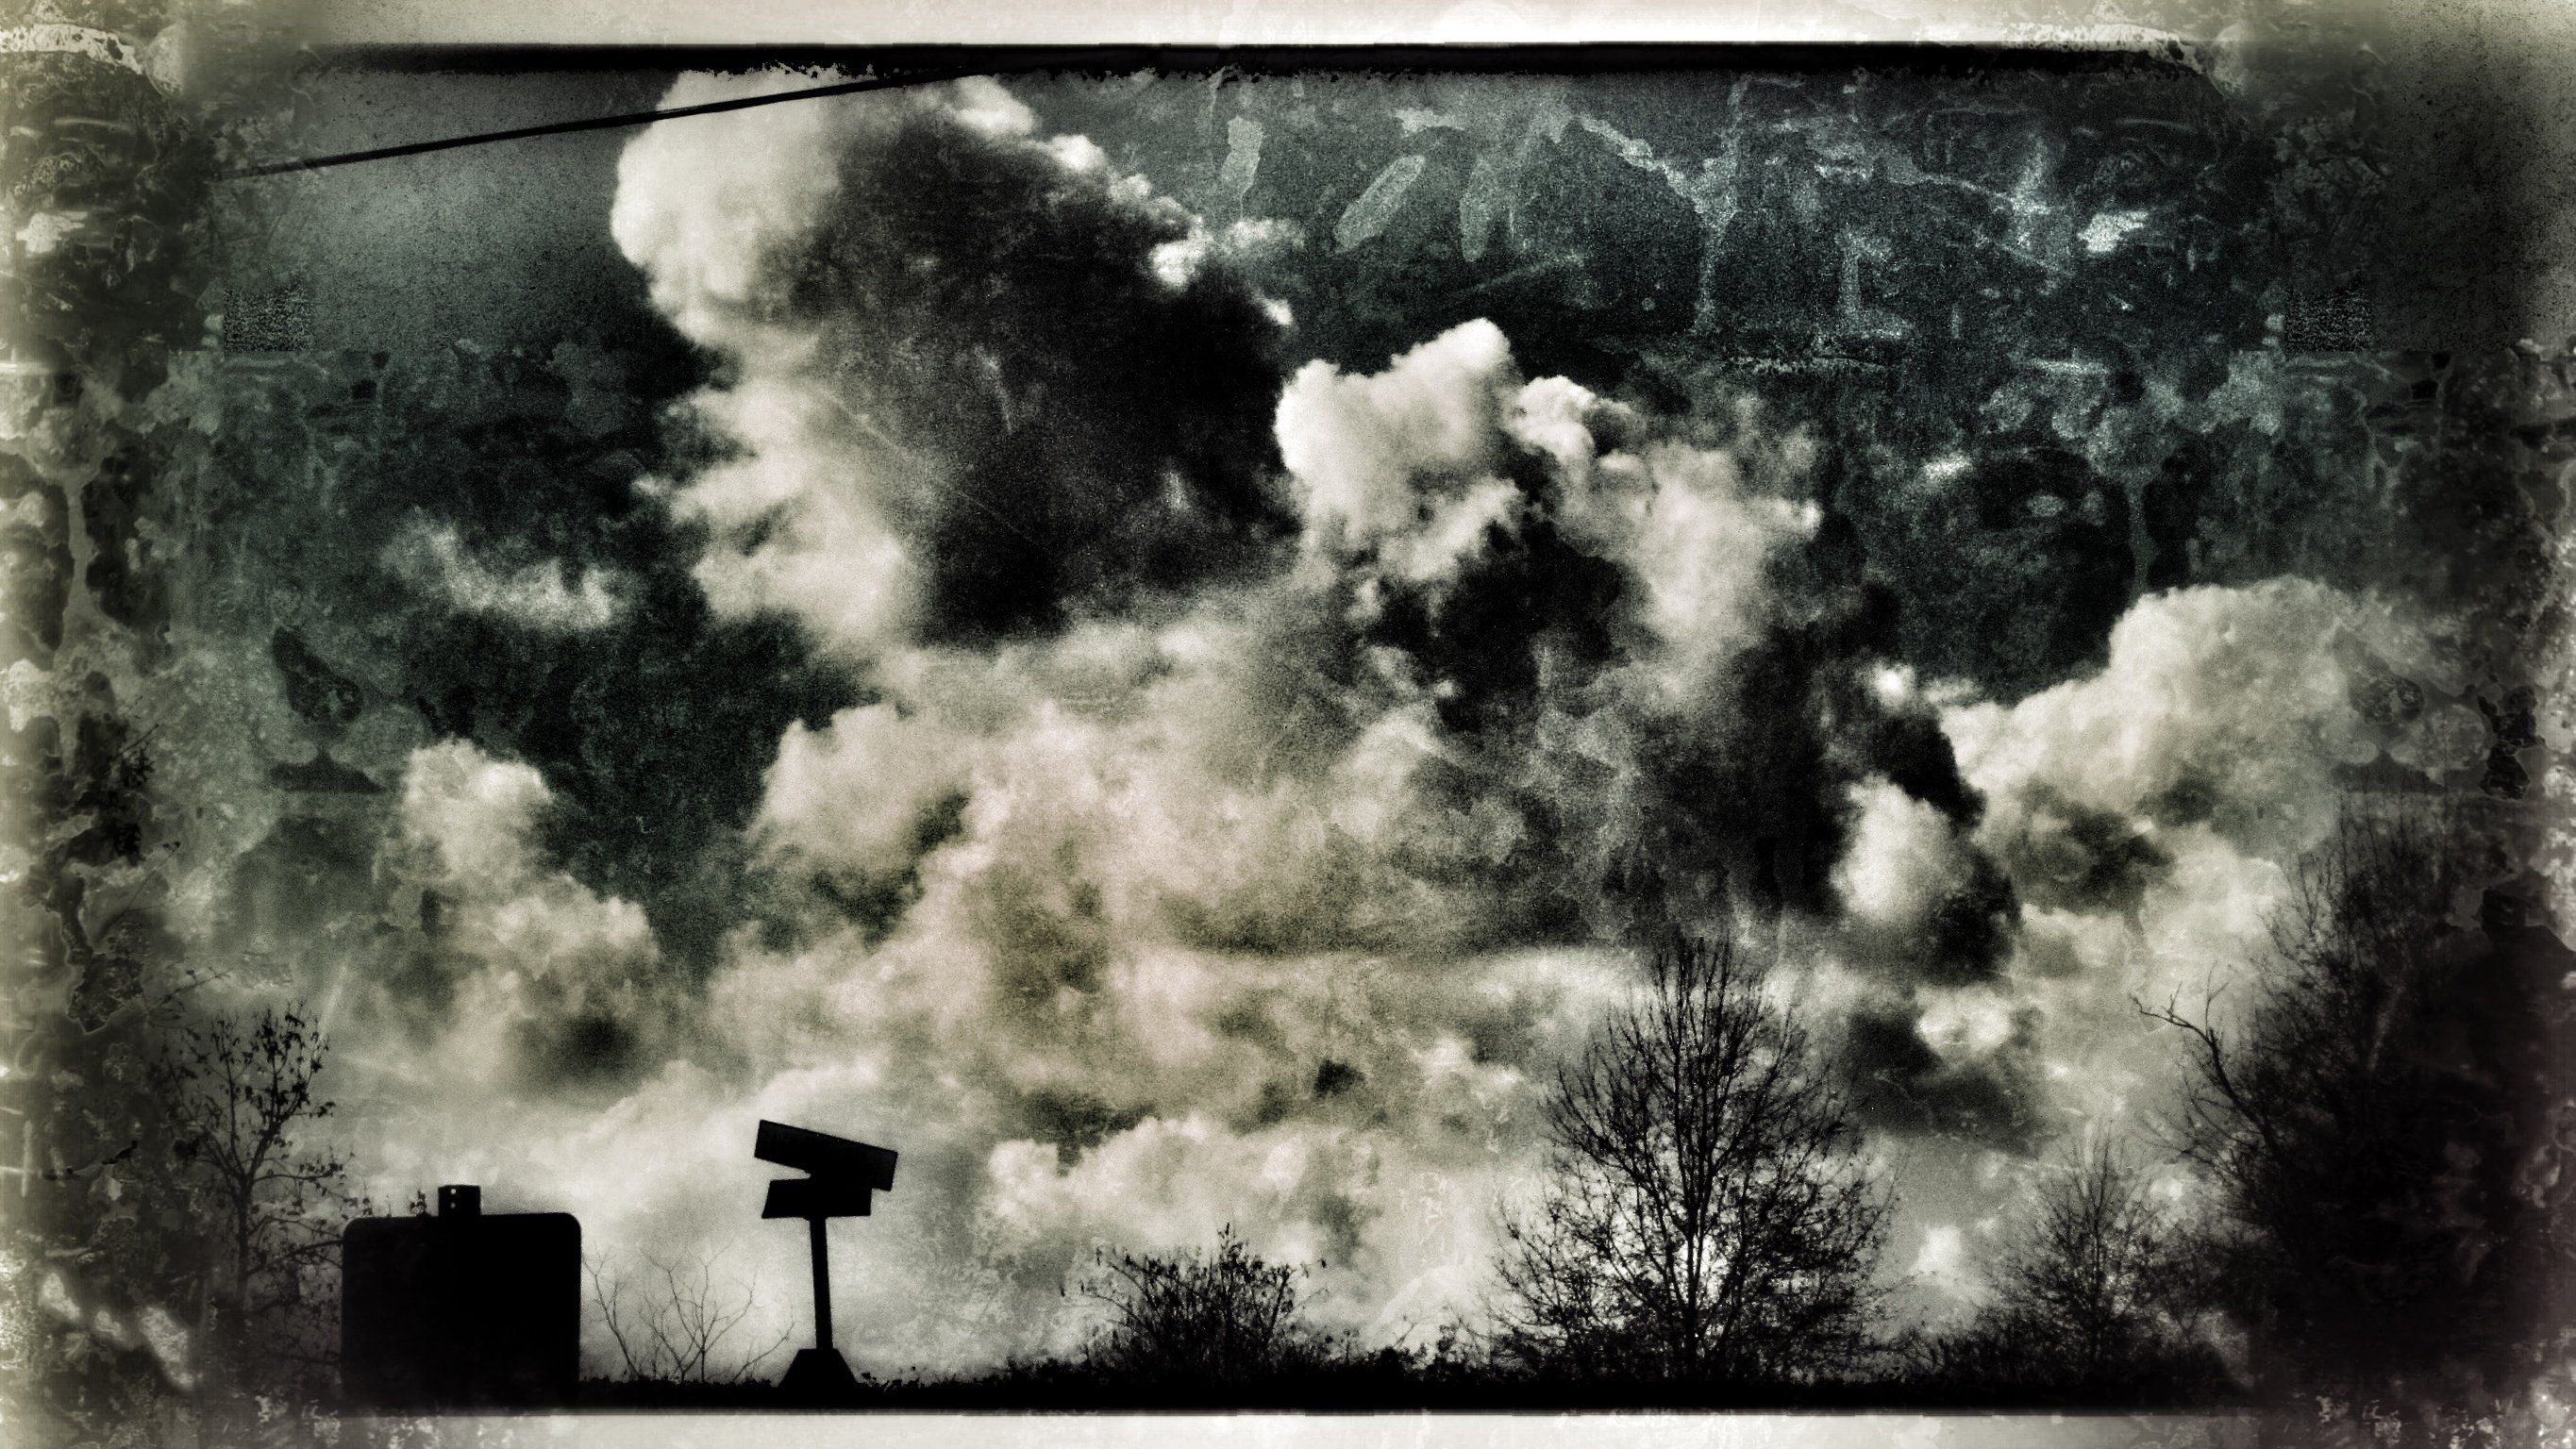
black and white, sky, antique, black, monochrome, outdoors, photograph, postcard, image, mississippi, monochrome photography